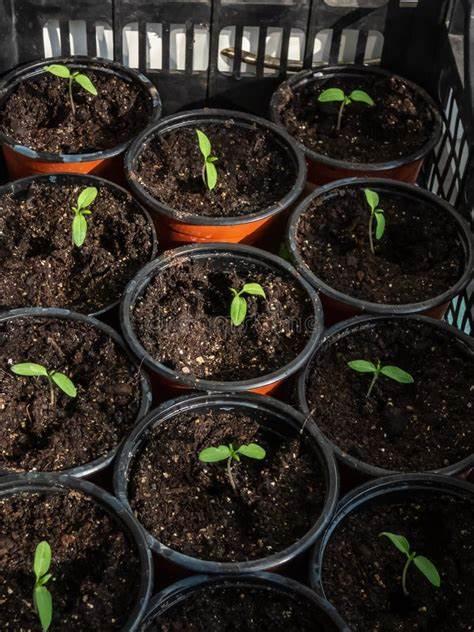
Mbegu za mazao zikiwa zimemea katika miche midogo, ambayo imehifadhiwa katika vikopo vya plastiki vilivyo na udongo wenye unyevuunyevu, pamoja na samadi au mbolea.